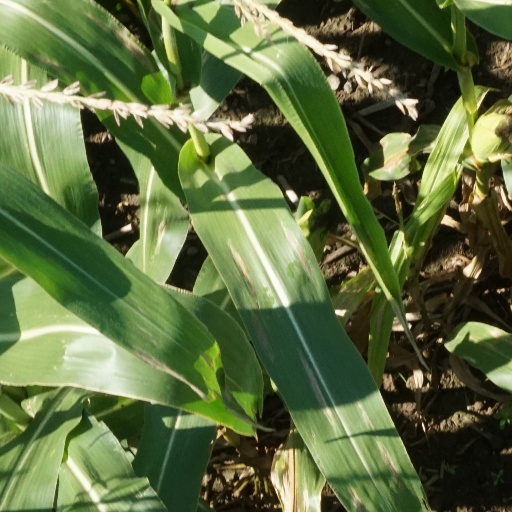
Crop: maize; corn